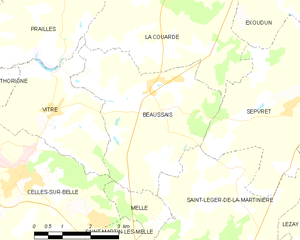
Carte des communes françaises Beaussais